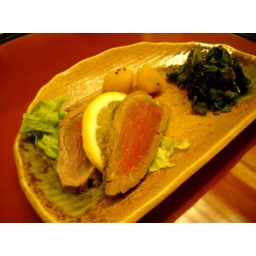
Seared beef with flying fish roe (tobiko), spinach and seaweed tossed in a light soy sauce